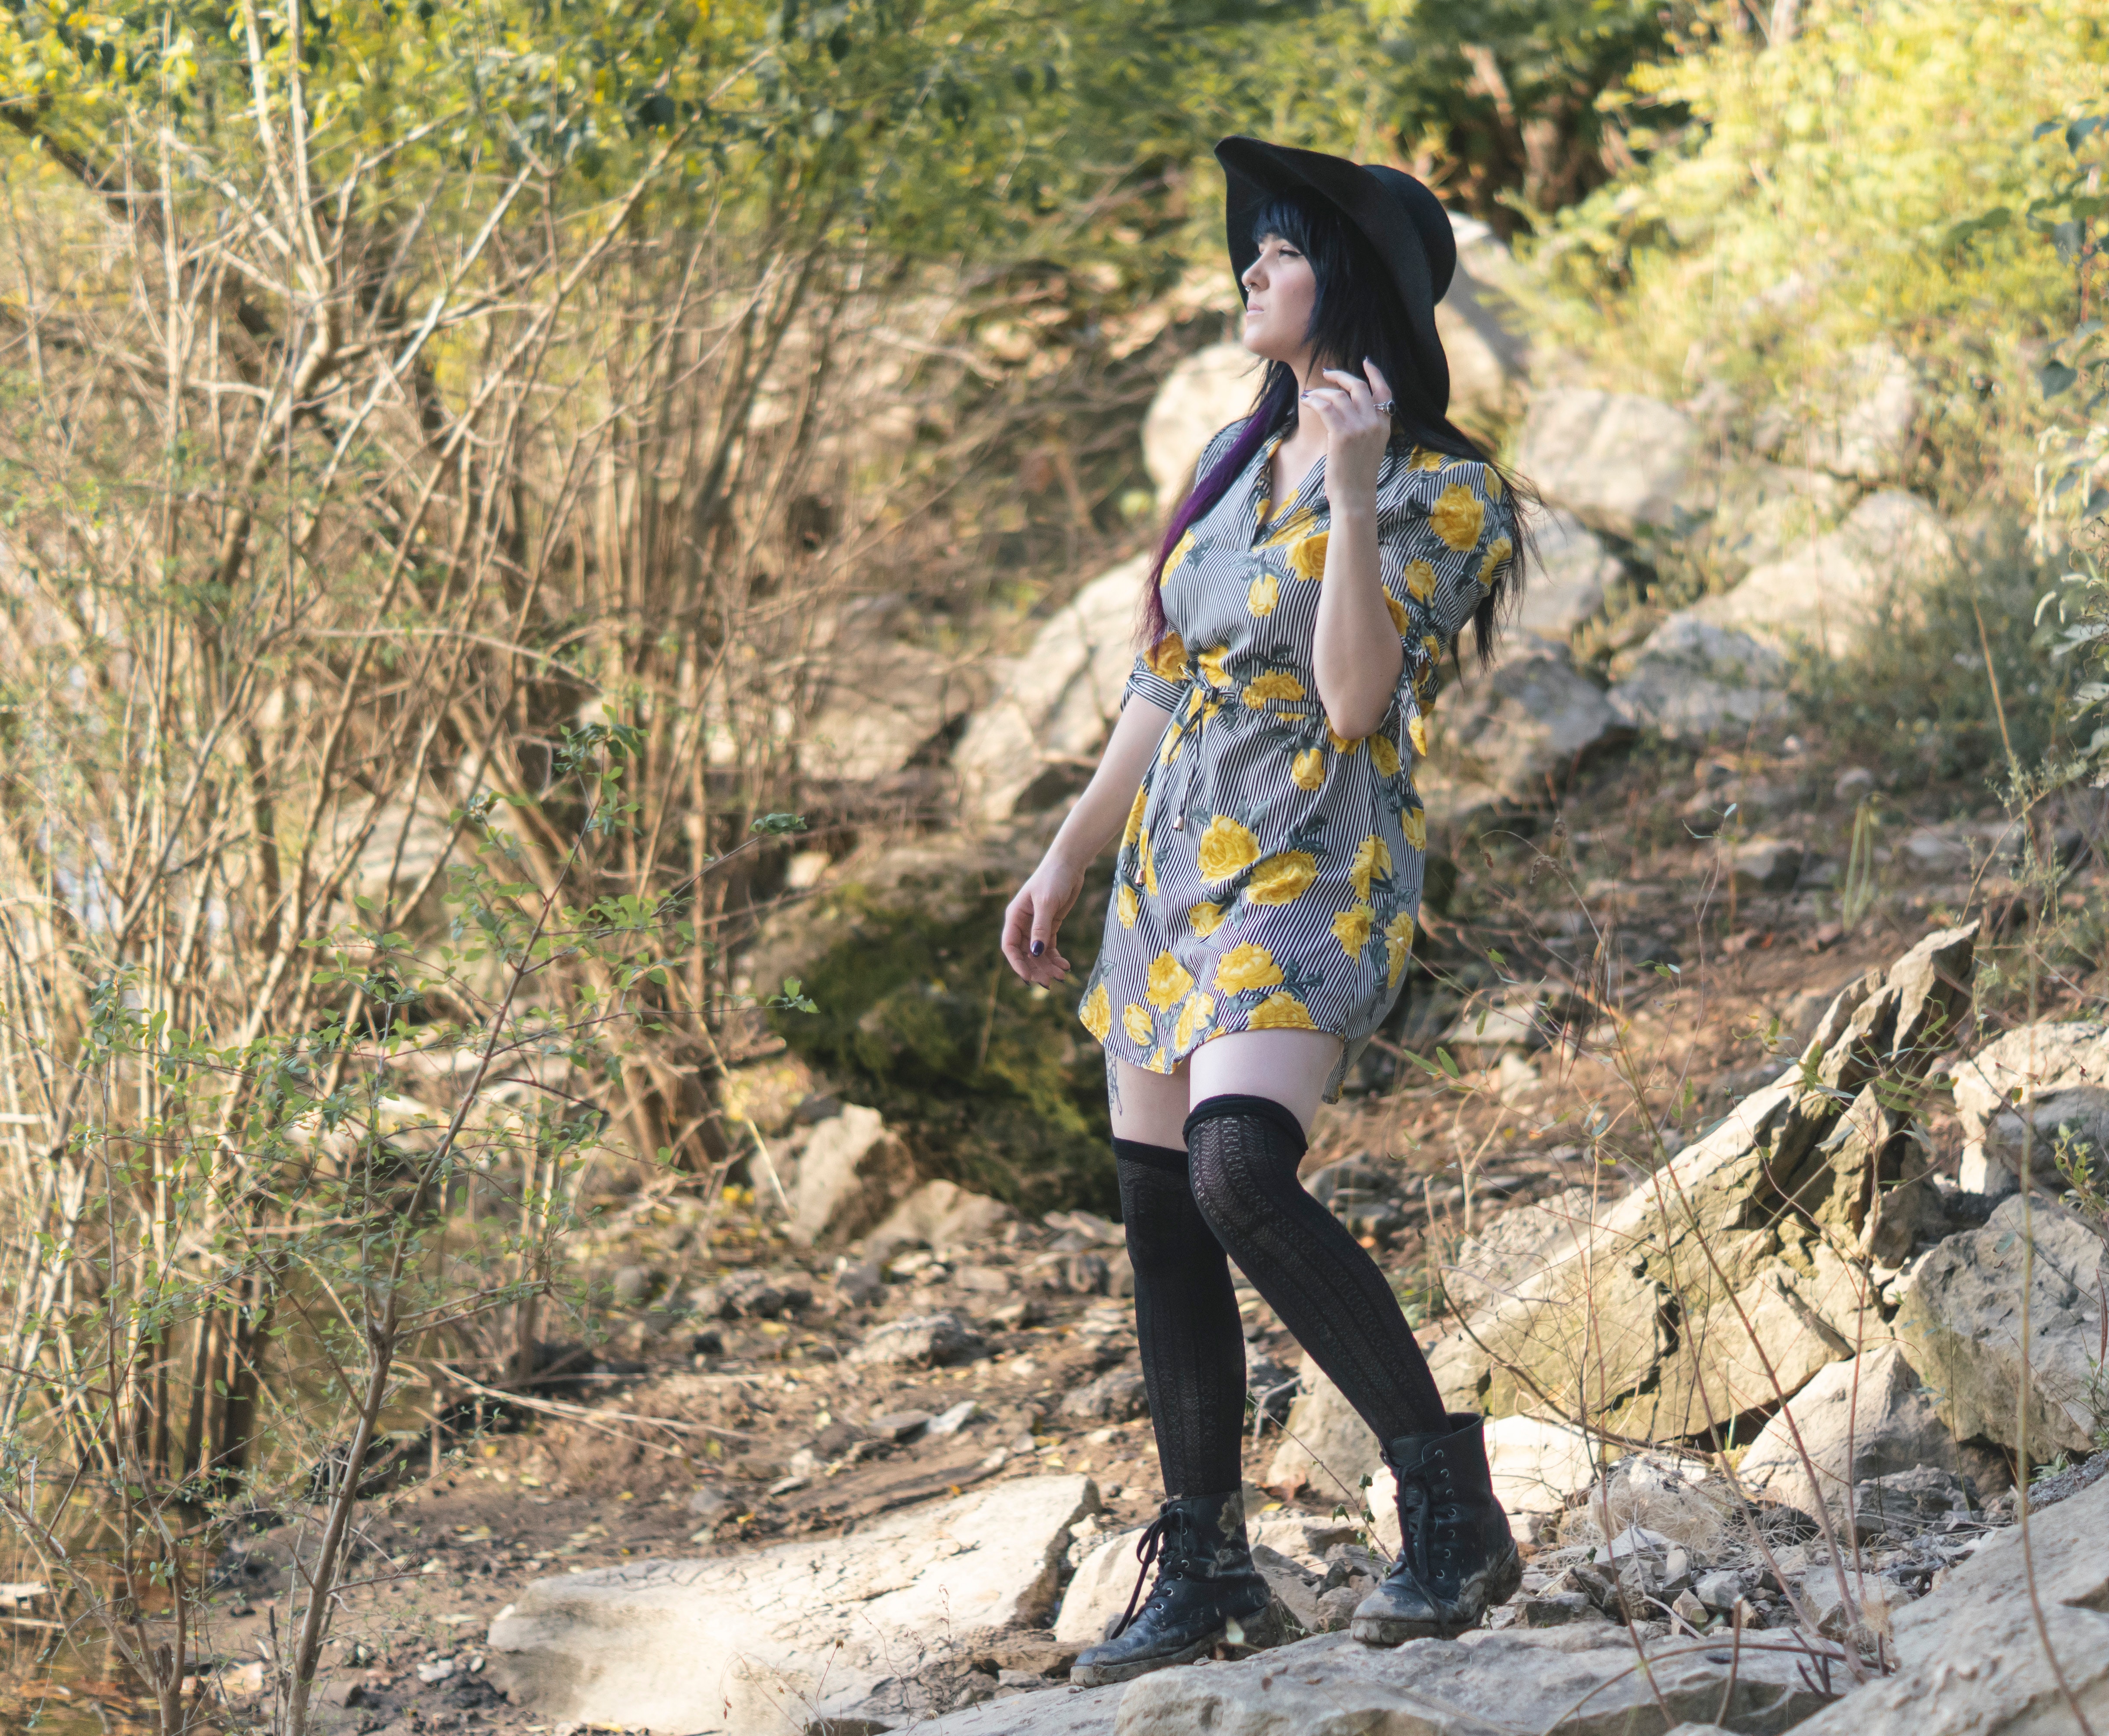
tree, girl, trail, rock, walking, plant, adventure, grass, recreation, plant community